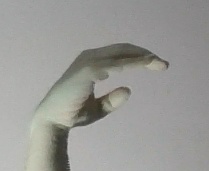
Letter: jeem